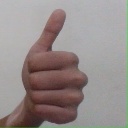
अक्षर: थ